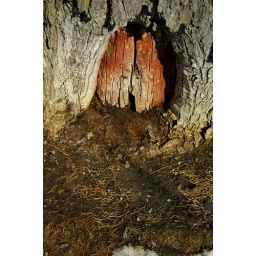
Found this funny little door on a tree in the middle of downtown Ottawa. Odd.